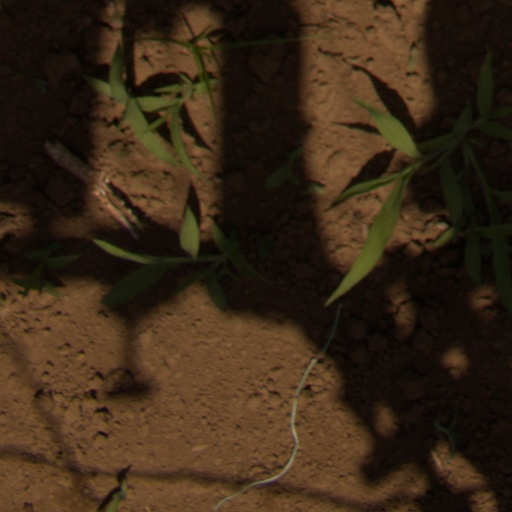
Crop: Jerusalem artichoke